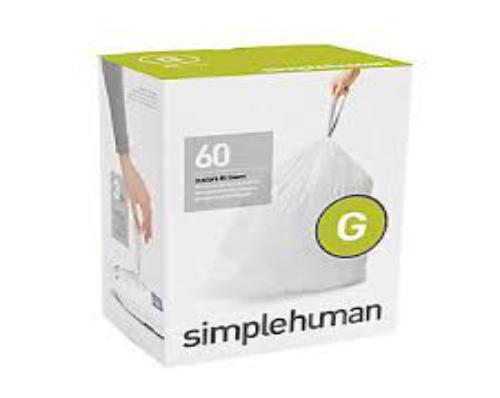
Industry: Necessities